Mirror (Flying Saucer Attack album)

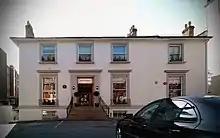
"Mirror" was mastered at Abbey Road Studios.

With regards to some of "Mirror" being recorded at Rocker's house, presumably the StAR Studios mentioned in the liner notes as the recording studio for four songs, Pearce noted his "fairly proper equipment", having been "building up lots of stuff over the years", although, as he revealed to "Magnet", parts of the album were recorded in Pearce's home with his own equipment, before "[meshing] it together": "there are a number of parts that Rocker and I messed with over here a little bit. All the songs I did entirely here or I started them with Rocker and then finished over here. There’s nothing that was done entirely with Rocker’s digital set-up."